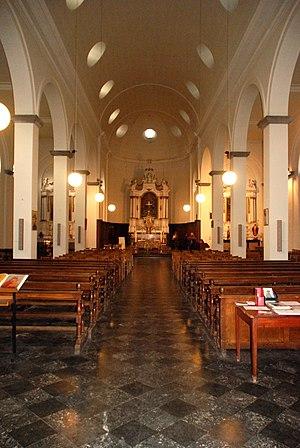
Belgique - Province de Namur - Viroinval - Nismes - église Saint-Lambert (1829)
L'église Saint-Lambert de Nismes est une église de style néo-classique située à Nismes, village de la commune belge de Viroinval situé dans la région de la Calestienne au sud de l'Entre-Sambre-et-Meuse, en province de Namur.